List of birds of Wallis and Futuna

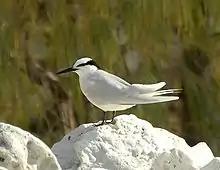
Black-naped tern

Laridae is a family of seabirds consisting of gulls, terns, and skimmers. Gulls are typically grey or white, often with black markings on the head or wings. Terns are generally smaller than gulls with more pointed wings and bills, many also having forked tails which help with aerial manoeuvrability. Both species can be found inland near lakes and rivers, however gulls have adapted well to human presence and can often be found in urban centers.